Büren an der Aare

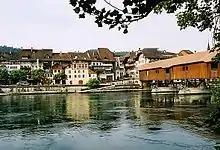
View of Büren an der Aare from the opposite bank of the Aare

Büren an der Aare had an area, (as of the 2004/09 survey) of . Of this area, about 46.2% is used for agricultural purposes, while 34.4% is forested. Of the rest of the land, 11.7% is settled (buildings or roads) and 7.6% is unproductive land. Of the unproductive land, or 7.1% is either rivers or lakes and or 0.6% is unproductive land. Over the past two decades (1979/85-2004/09) the amount of land that is settled has increased by and the agricultural land has decreased by .